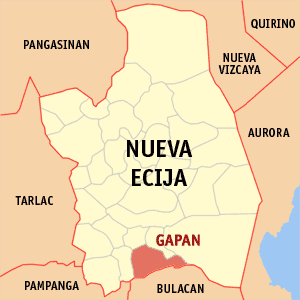
Gapan est une localité de la province de Nueva Ecija, aux Philippines. En 2015, elle compte 110 303 habitants.